Chiostro dello Scalzo

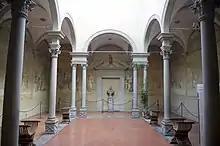
View from entrance

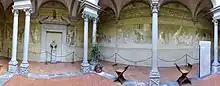
The north and east walls

The Chiostro della Scalzo or (Via Cavour, 69 vicino a Piazza San Marco) is a cloister in Florence, Italy that originally led to a chapel once belonging to a religious company known as the "Compagnia del diciplinati di San Giovanni Battista" or "della Passione di Cristo". The term "scalzo" makes reference to the barefoot brother who carried the Cross during its public processions.